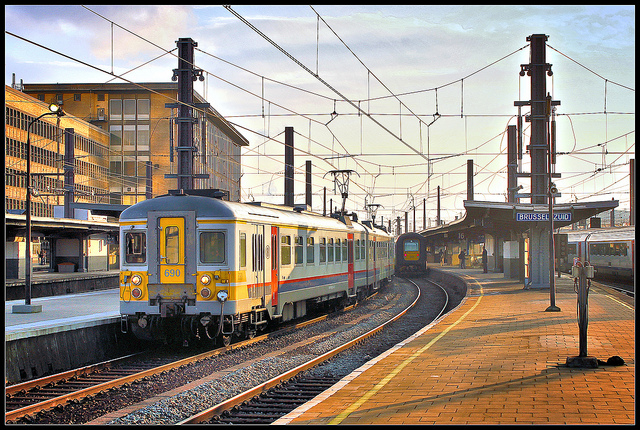
A train comes down the tracks in front of the building.

Train and train station in an urban setting.

A passenger train that is pulling into a station.

A train pulls into an empty train station at dusk